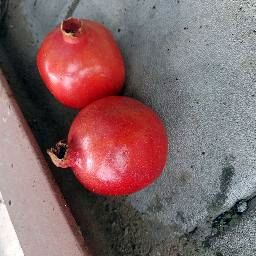
Fruit: Pomegranate
Quality: Good